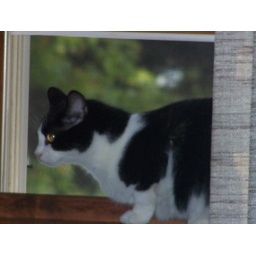
I often spotted Tucker sitting in the living room windows